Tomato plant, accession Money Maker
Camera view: vertical (180 deg); turntable rotation: 300 degrees
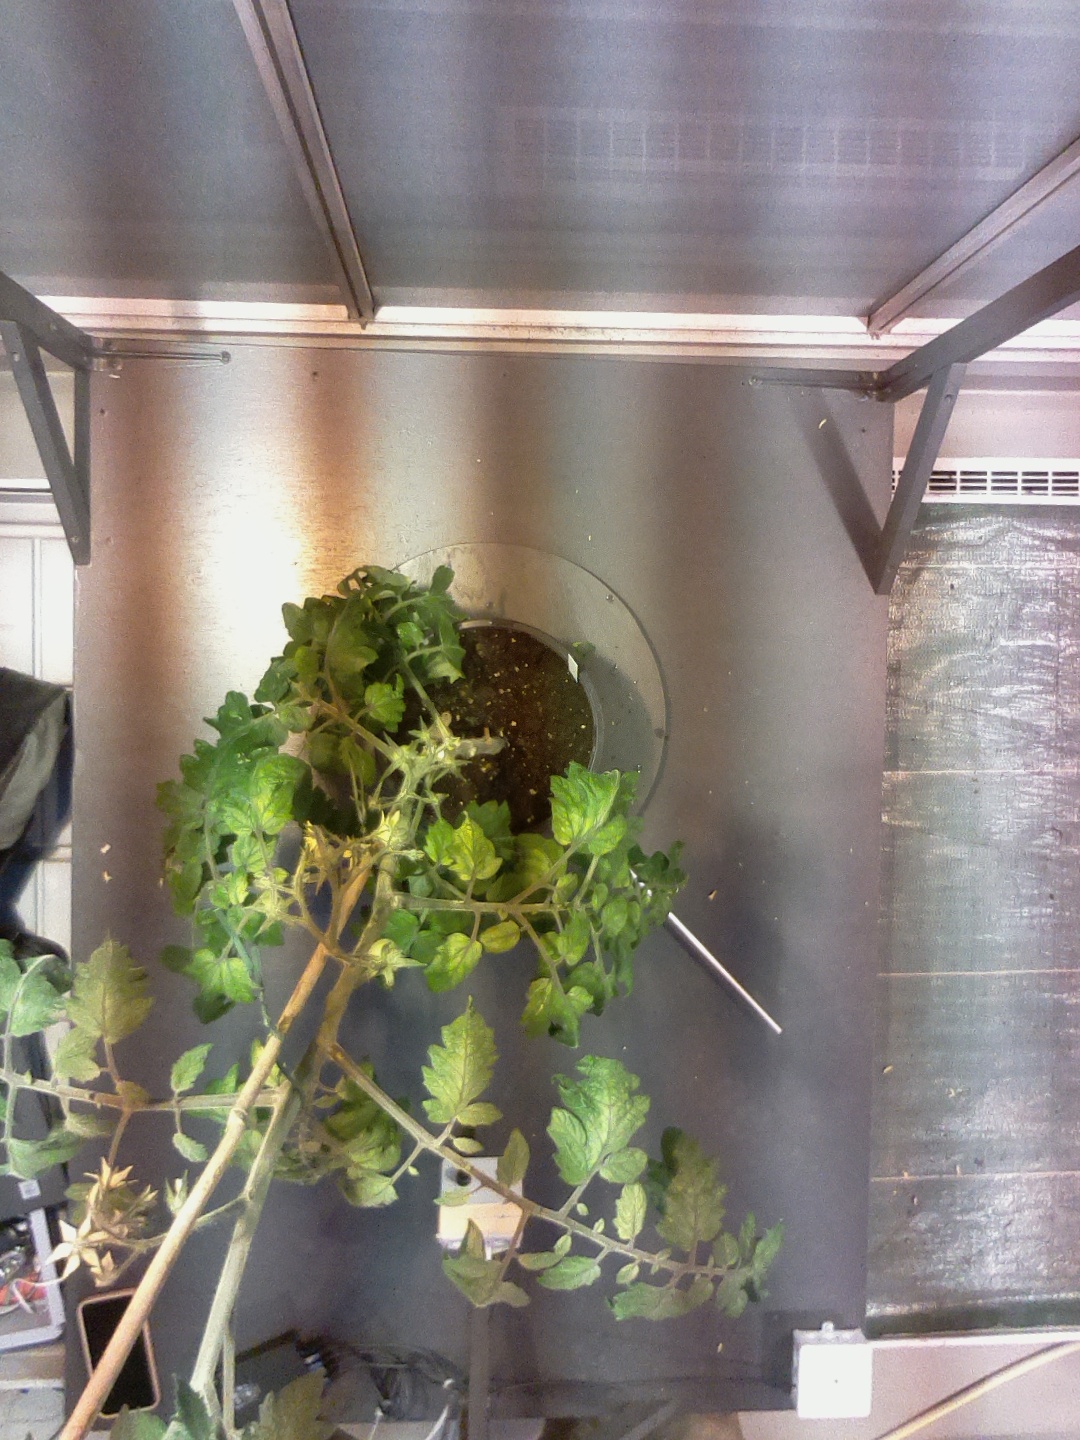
BBCH growth stage 71: 10%-20% of final fruit size